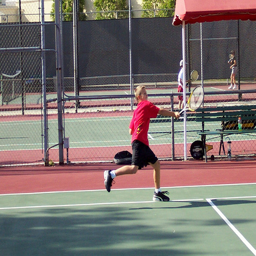
A tennis player is holding the racket tight.
A boy is playing tennis with other people in the background

a boy in a red shirt is playing tennis
there is a boy eating a red shirt playing tennis
A guy in a red shirt with a tennis racket